Azille

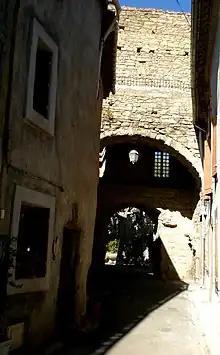
A door in the City walls

Azille contains Prehistoric remains of past civilisations including cremation graves from the Iron Age, many of which are preserved in the Olonzac museum. There is a superb Roman villa displayed at Billery and there is a statue of Silenus in Greek style, which could be a representation of the Satyr Marcyas, displayed in the Archaeological Museum of Narbonne. The recent discovery of a Visigothic necropolis at the edge of the village indicates habitation since earliest times.